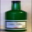
Label: bottle